Larisa Rudakova

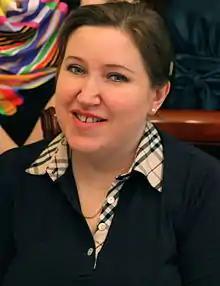

Rudakova was born in Yekaterinburg and then somewhere in the 1990s moved to Moscow where he attended and then graduated from the Moscow Conservatory in 1992. There she was under guidance from Irina Maslennikova, and following that was hired by the Bolshoi Theatre where she became a terrific performer because she sang the role of "Rosina" 11 times in the Gioachino Rossini’s "The Barber of Seville".